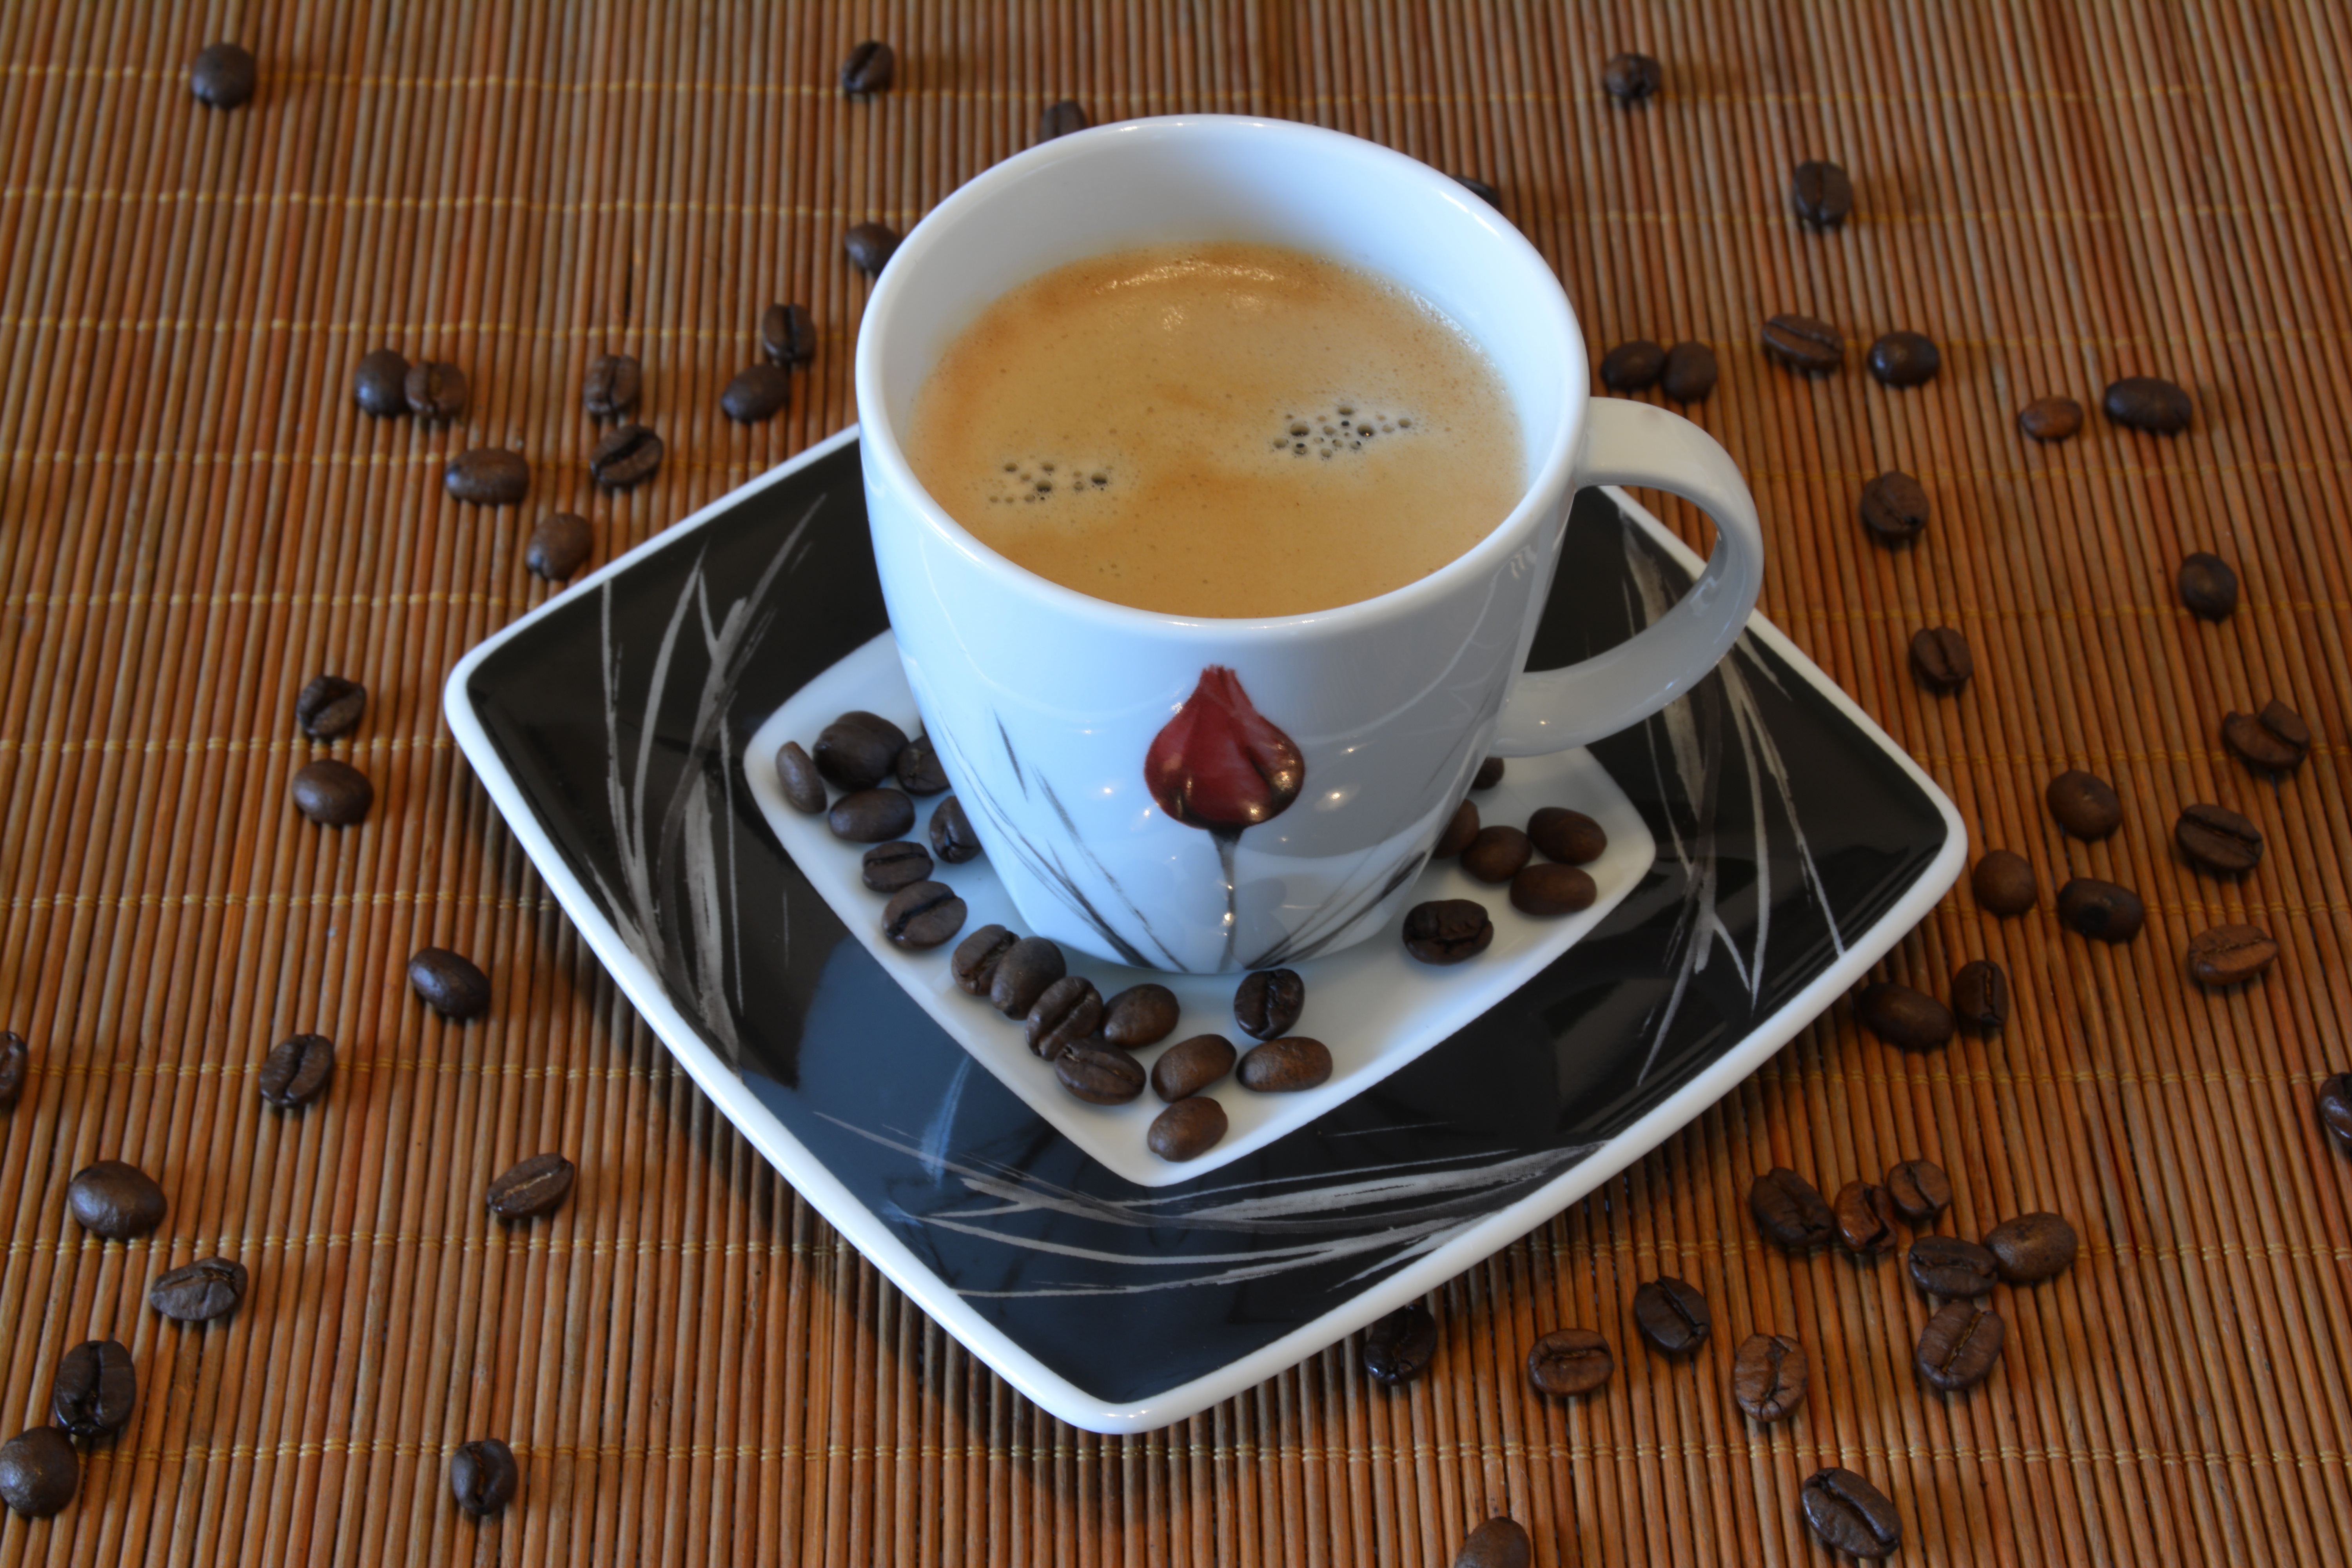
coffee, aroma, cup, tulip, dish, meal, food, brown, drink, breakfast, espresso, coffee cup, cup of coffee, caffeine, porcelain, coffee beans, the drink, a cup of coffee, coffee milk